New York State Route 27

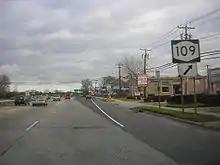
Sunrise Highway becomes a freeway at NY 109.

The section of Montauk Highway over which NY 27 runs is two lanes wide, with the exception of the four-lane sections in the village of East Hampton. This section of NY 27 is concurrent with New York State Bicycle Route 27. NY 27 heads generally northeastward to East Hampton village where it becomes Woods Lane, and later, Main Street. It has an intersection with the southern end of NY 114 before entering downtown. After passing Newtown Lane and North Main Street, NY 27's name changes to Pantigo Road, as it passes an eponymous historic district, listed on the National Register of Historic Places.